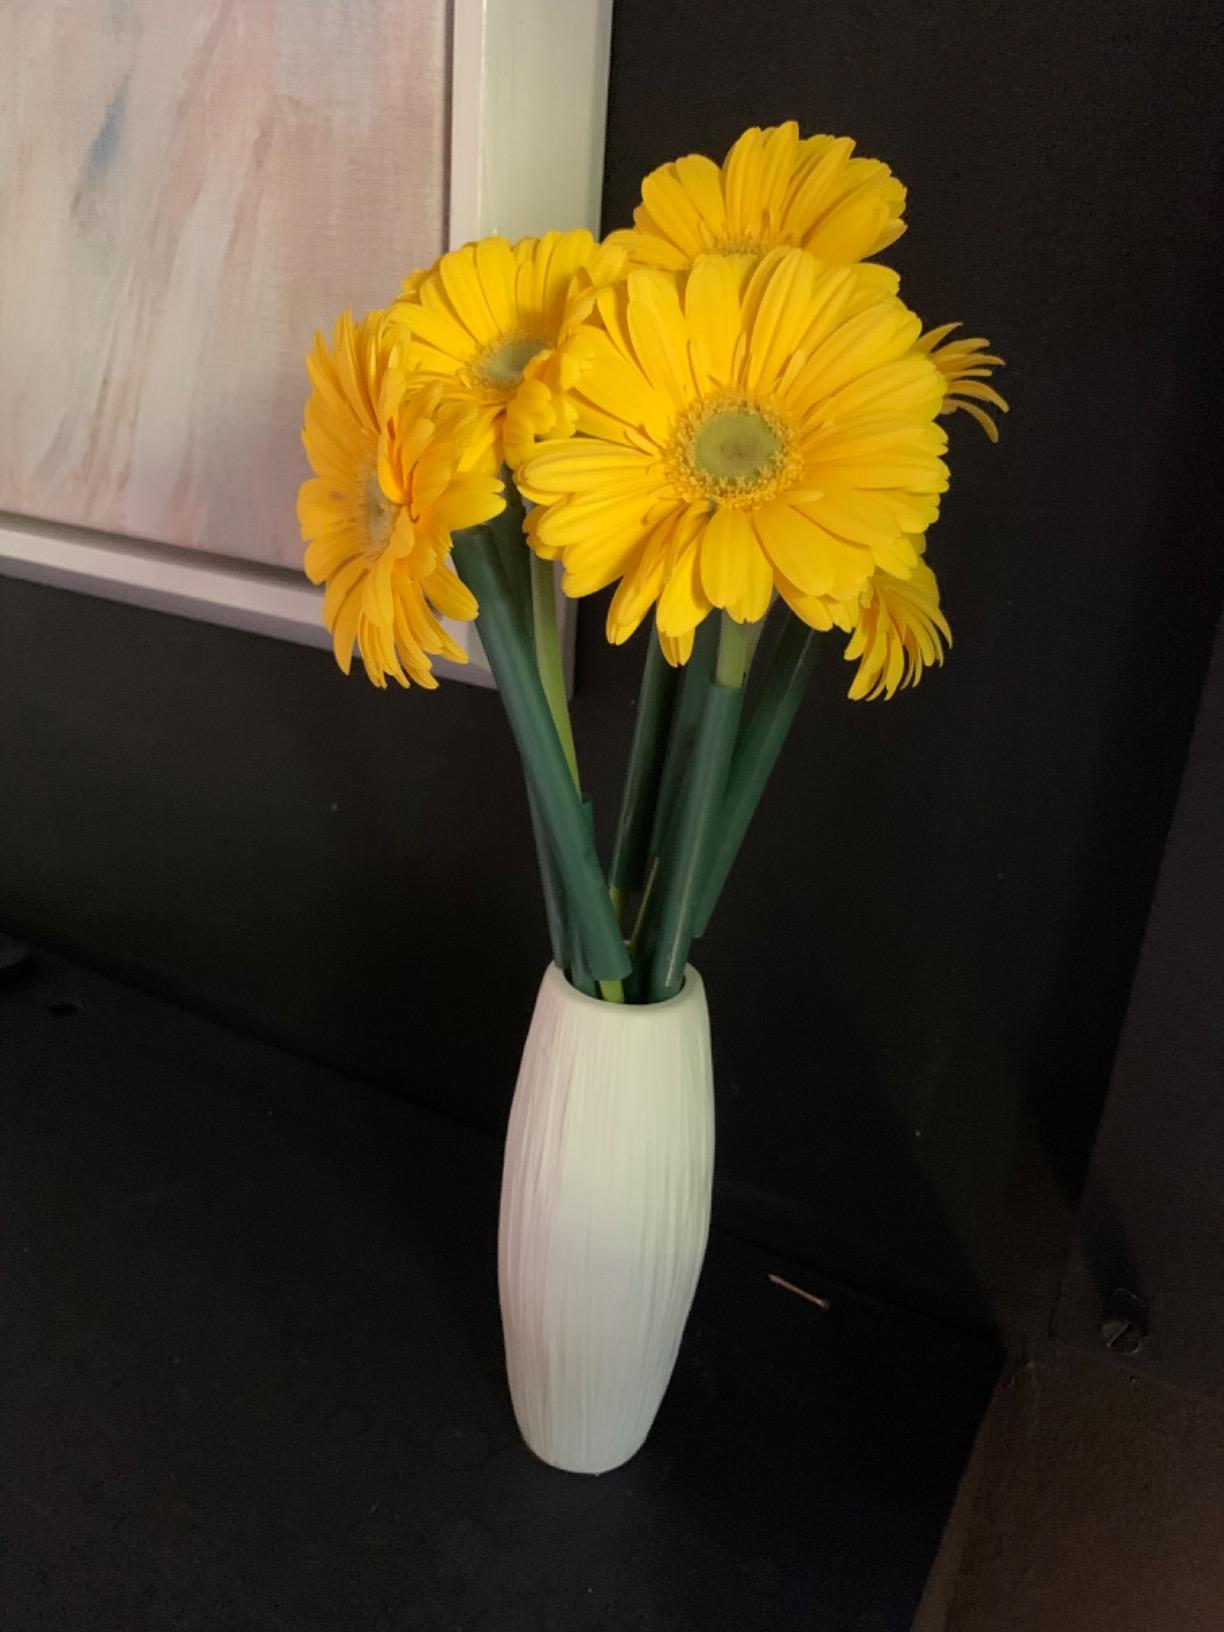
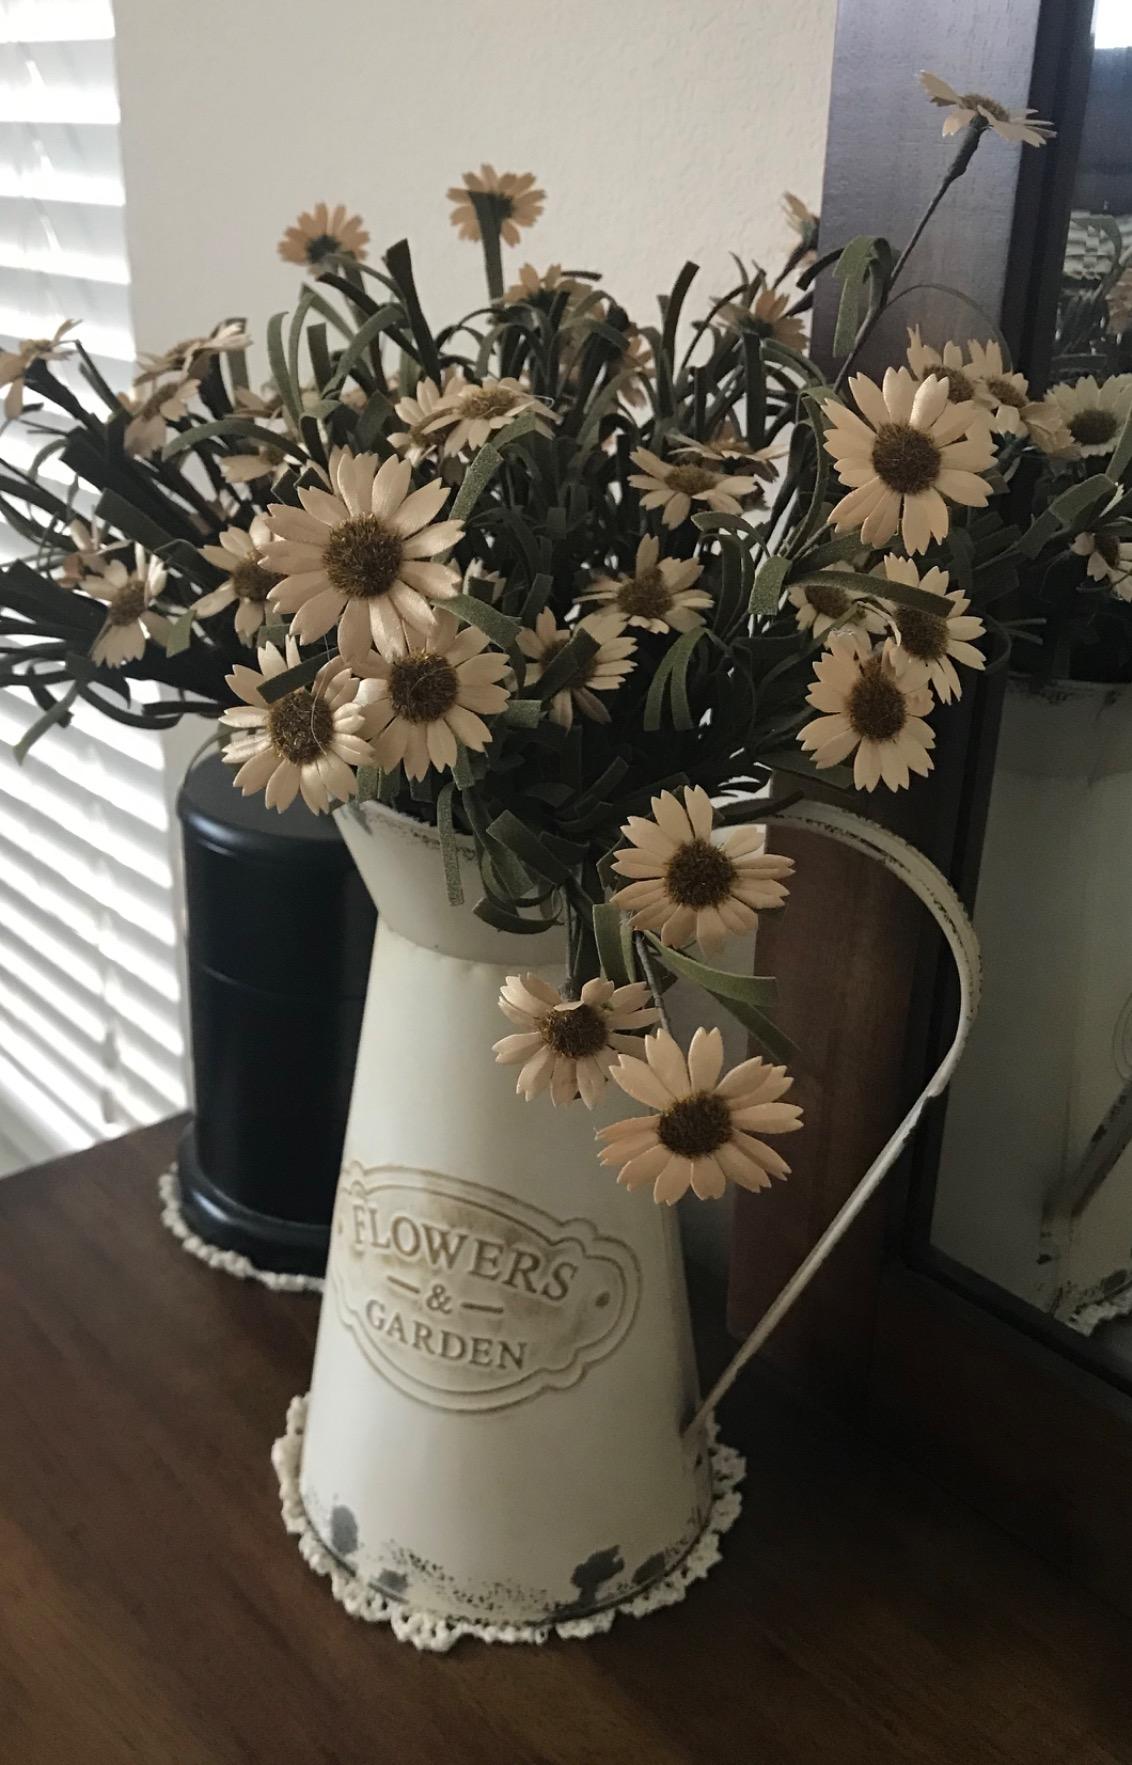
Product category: vase
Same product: no